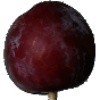
Label: Plum 1